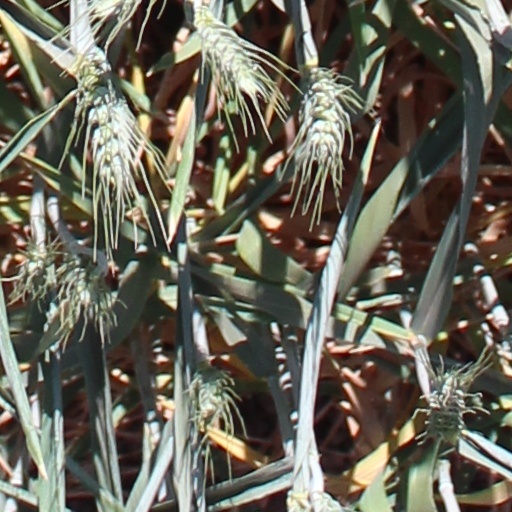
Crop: wheat